Qalunya

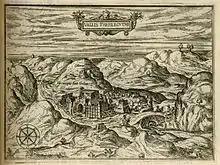
Qalunya noted on 1587 print by

In the 1596 tax registers, Qalunya was a village in the Ottoman Empire, "nahiya" (subdistrict) of Jerusalem under the "liwa'" (district) of Jerusalem, and it had a population of 19 Muslim households, an estimated 110 persons. The villagers paid a fixed tax rate of 33,3% on a number of crops, including wheat, barley and olives, as well as on goats, beehives and molasses; a total of 6,450 akçe. All of the revenue went to Waqf.